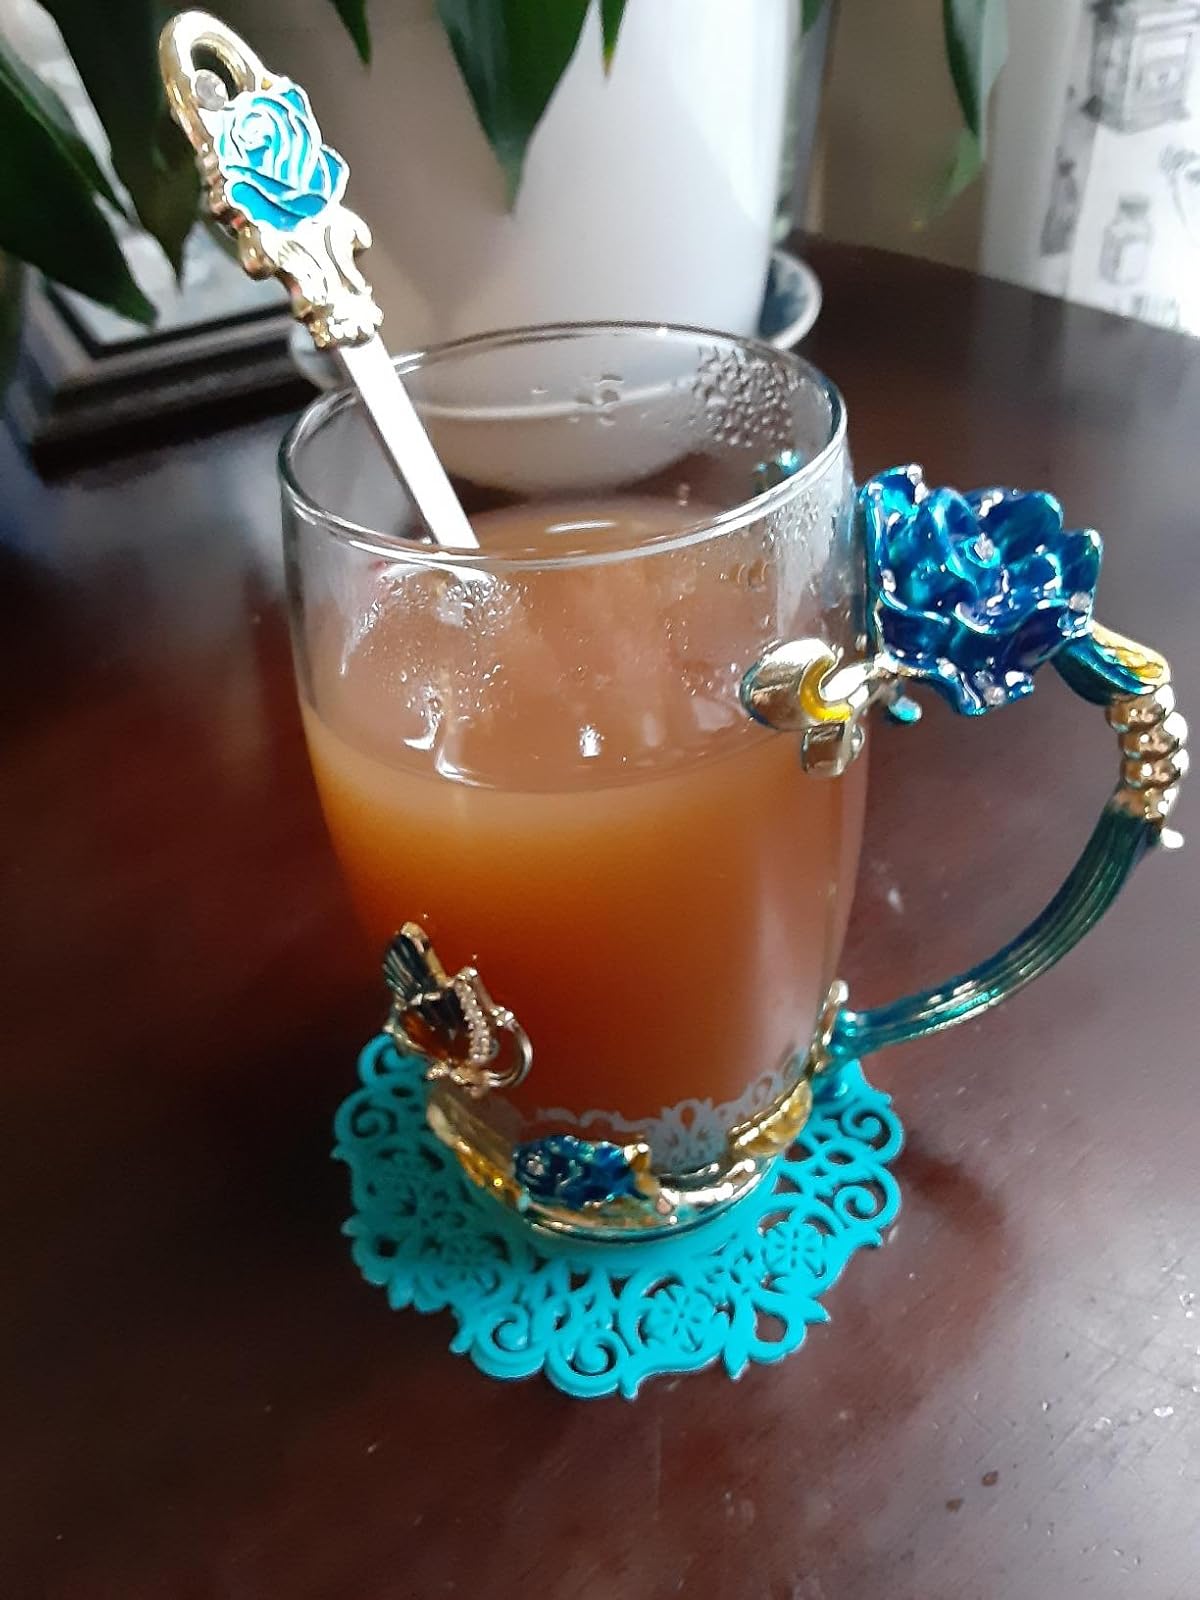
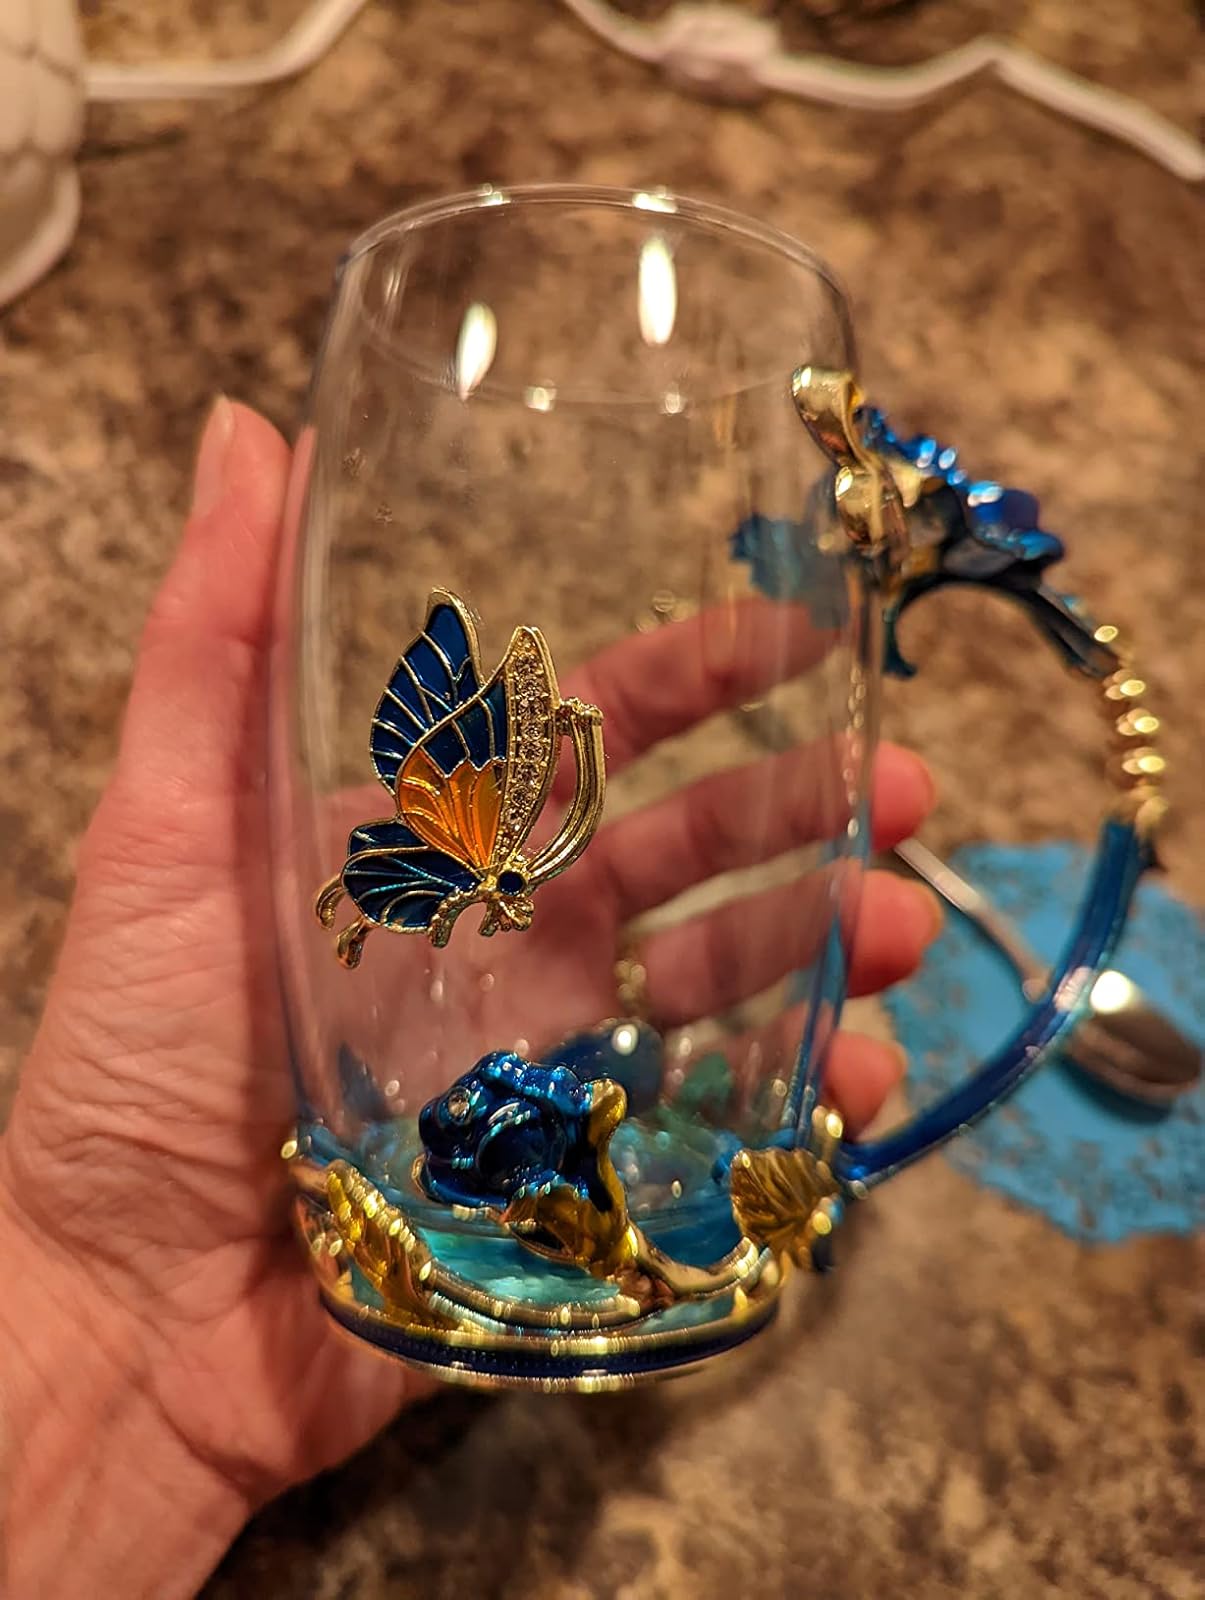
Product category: items_mug
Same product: yes